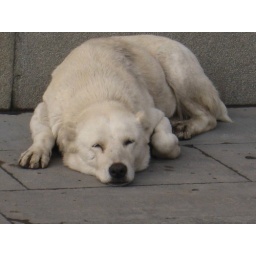
I'm an old, dirty dog wandering in the streets of the big city. And I feel lonely...